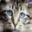
Label: cat